Decatur O. Davis House

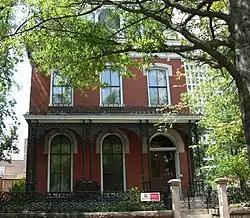
Decatur O. Davis House, July 2011

Decatur O. Davis House is a historic home located in Richmond, Virginia. It was designed by architect Albert Lawrence West and built in 1879. It is a three-story, three-bay, Second Empire style brick dwelling with a mansard roof. It has an offset, two-story south wing. It features granite and iron ornamentation and a rare rinceau cast-iron fence.